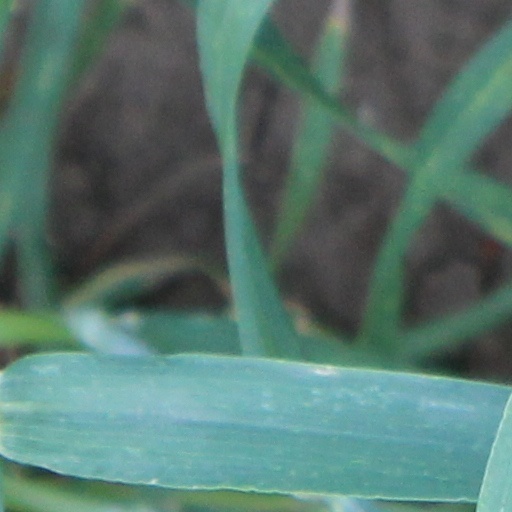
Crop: wheat